History of Baptist Christianity in Sichuan

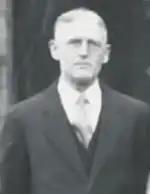
David Crockett Graham during a meeting of the Executive Committee of the West China Border Research Society in Chengdu, 1935.

In 1910, the ABMU changed its name to American Baptist Foreign Mission Society (ABFMS), and became one of the four founding societies of the West China Union University, together with American Methodist Episcopal Mission (Methodist Episcopal Church), Canadian Methodist Mission (Methodist Church of Canada), and Friends' Foreign Mission Association (British Quakers). Dr. William Reginald Morse helped found a medical school at the university. He later became dean of the medical school and also held positions at the university's Baptist College.